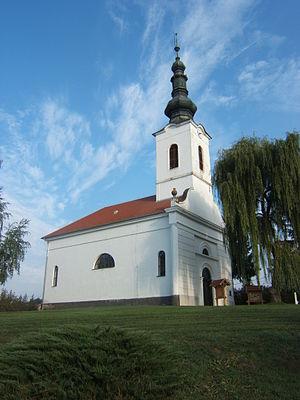
Rinyaszentkirály est un village et une commune du comitat de Somogy en Hongrie.